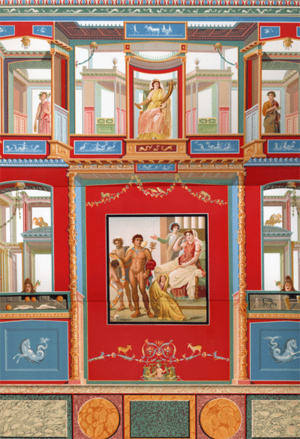
Maison des Vettii à Pompéi
Pompéi est une ville et cité antique située en Campanie. Elle est célèbre pour avoir été ensevelie lors d'une éruption du Vésuve, volcan voisin de quelques kilomètres, au cours de l'automne 79 ap. J.-C.
Pompéi dans les aquarelles de Luigi Bazzani est un moyen de connaître la ville détruite par le Vésuve, reproduite dans les œuvres de Luigi Bazzani.